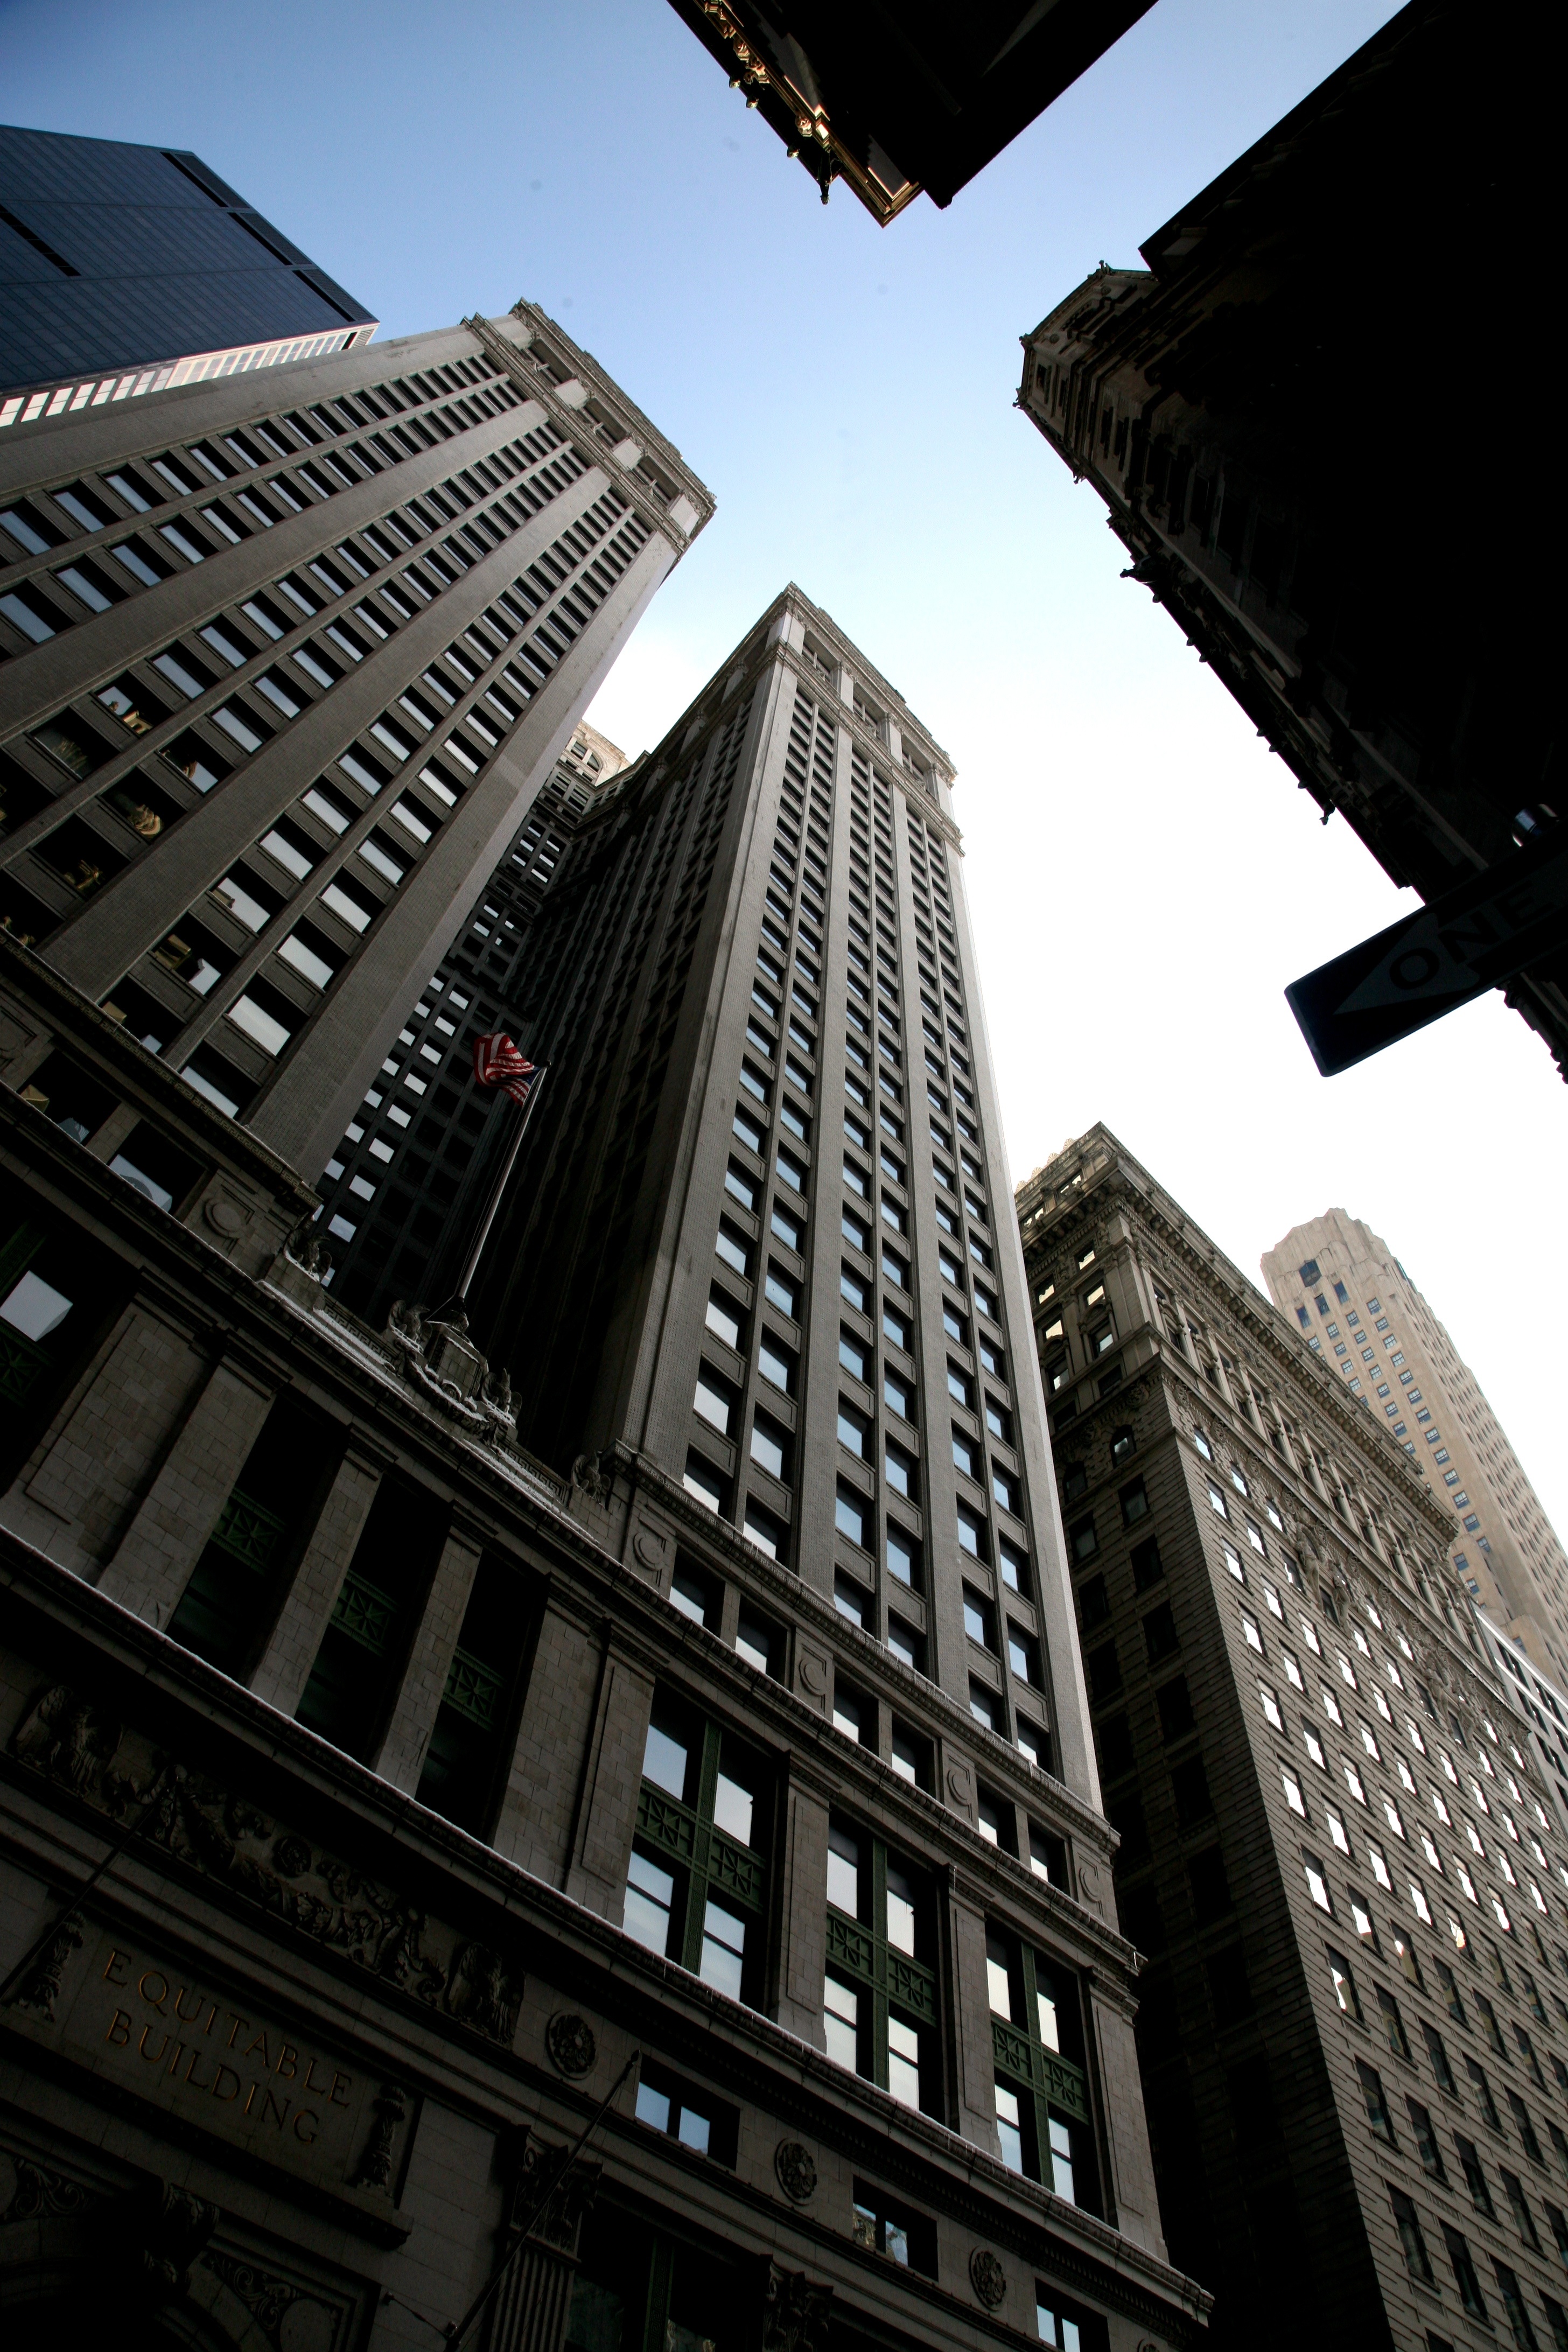
architecture, building, city, skyscraper, manhattan, cityscape, downtown, line, tower, nyc, canon, landmark, facade, monochrome, tower block, newyork, newyorkcity, ny, 5d, shape, architektur, lowermanhattan, metropolis, ef24105mmf4lisusm, skycraper, equitablebuilding, urban area, human settlement, metropolitan area